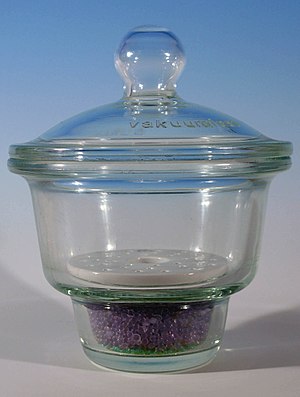
Ekssikator
En ekssikkator
En ekssikator er en glasbeholder, der benyttes i kemilaboratorier til tørring af faste stoffer. Dette sker ved afdampning af vand og organiske opløsningsmidler ved hjælp af undertryk.